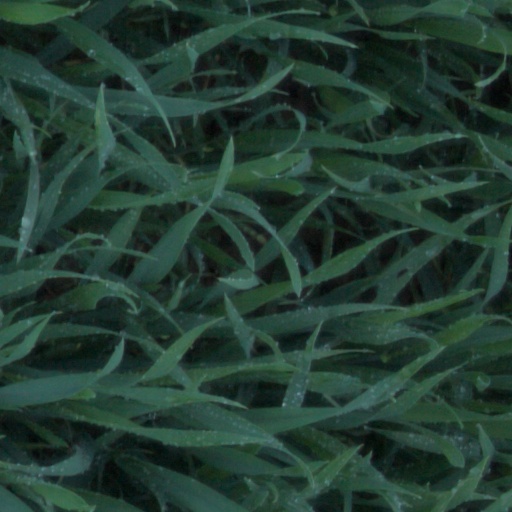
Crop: wheat